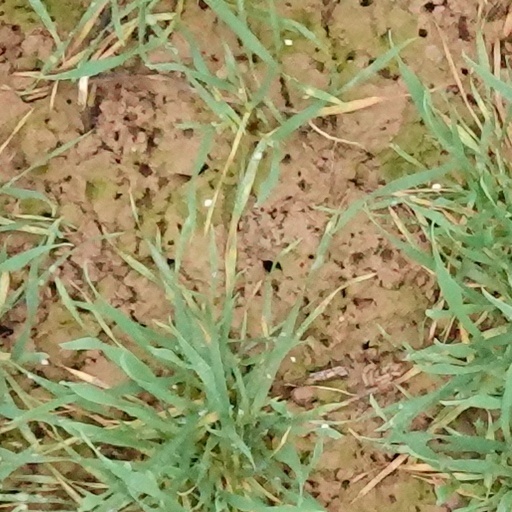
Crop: wheat